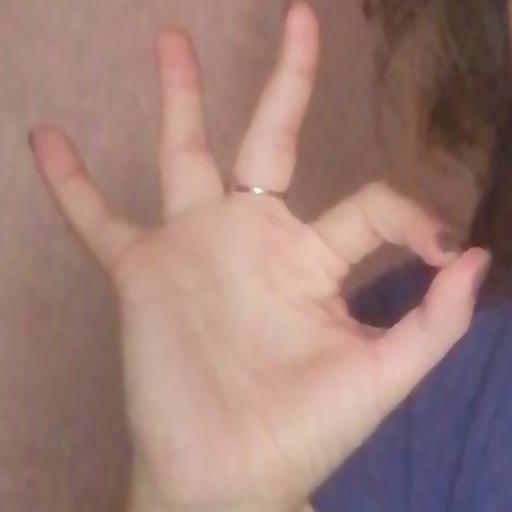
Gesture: ok